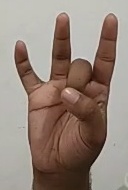
ASL sign: 8